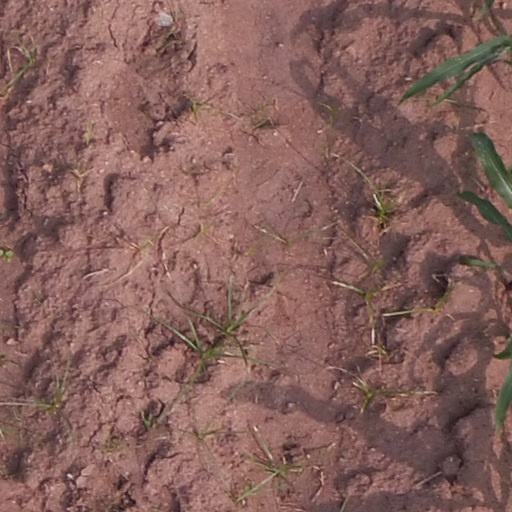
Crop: maize; corn